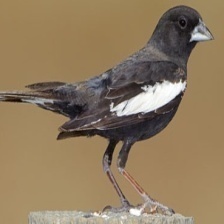
Species: LARK BUNTING
Scientific name: CALAMOSPIZA MELANOCORYS
ImageNet parent category: indigo_bunting